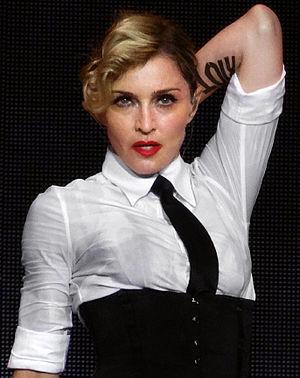
Madonna pendant son concert à Nice du 21 août 2012 dans le cadre de son MDNA Tour.